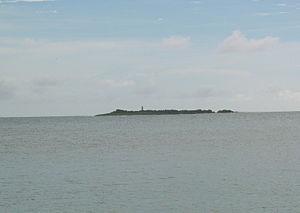
Isla Cardona est une petite île inhabitée située à 1,30 mille marin au sud de la côte continentale de Porto Rico, en face de la municipalité de Ponce, du côté ouest de l’entrée du port.